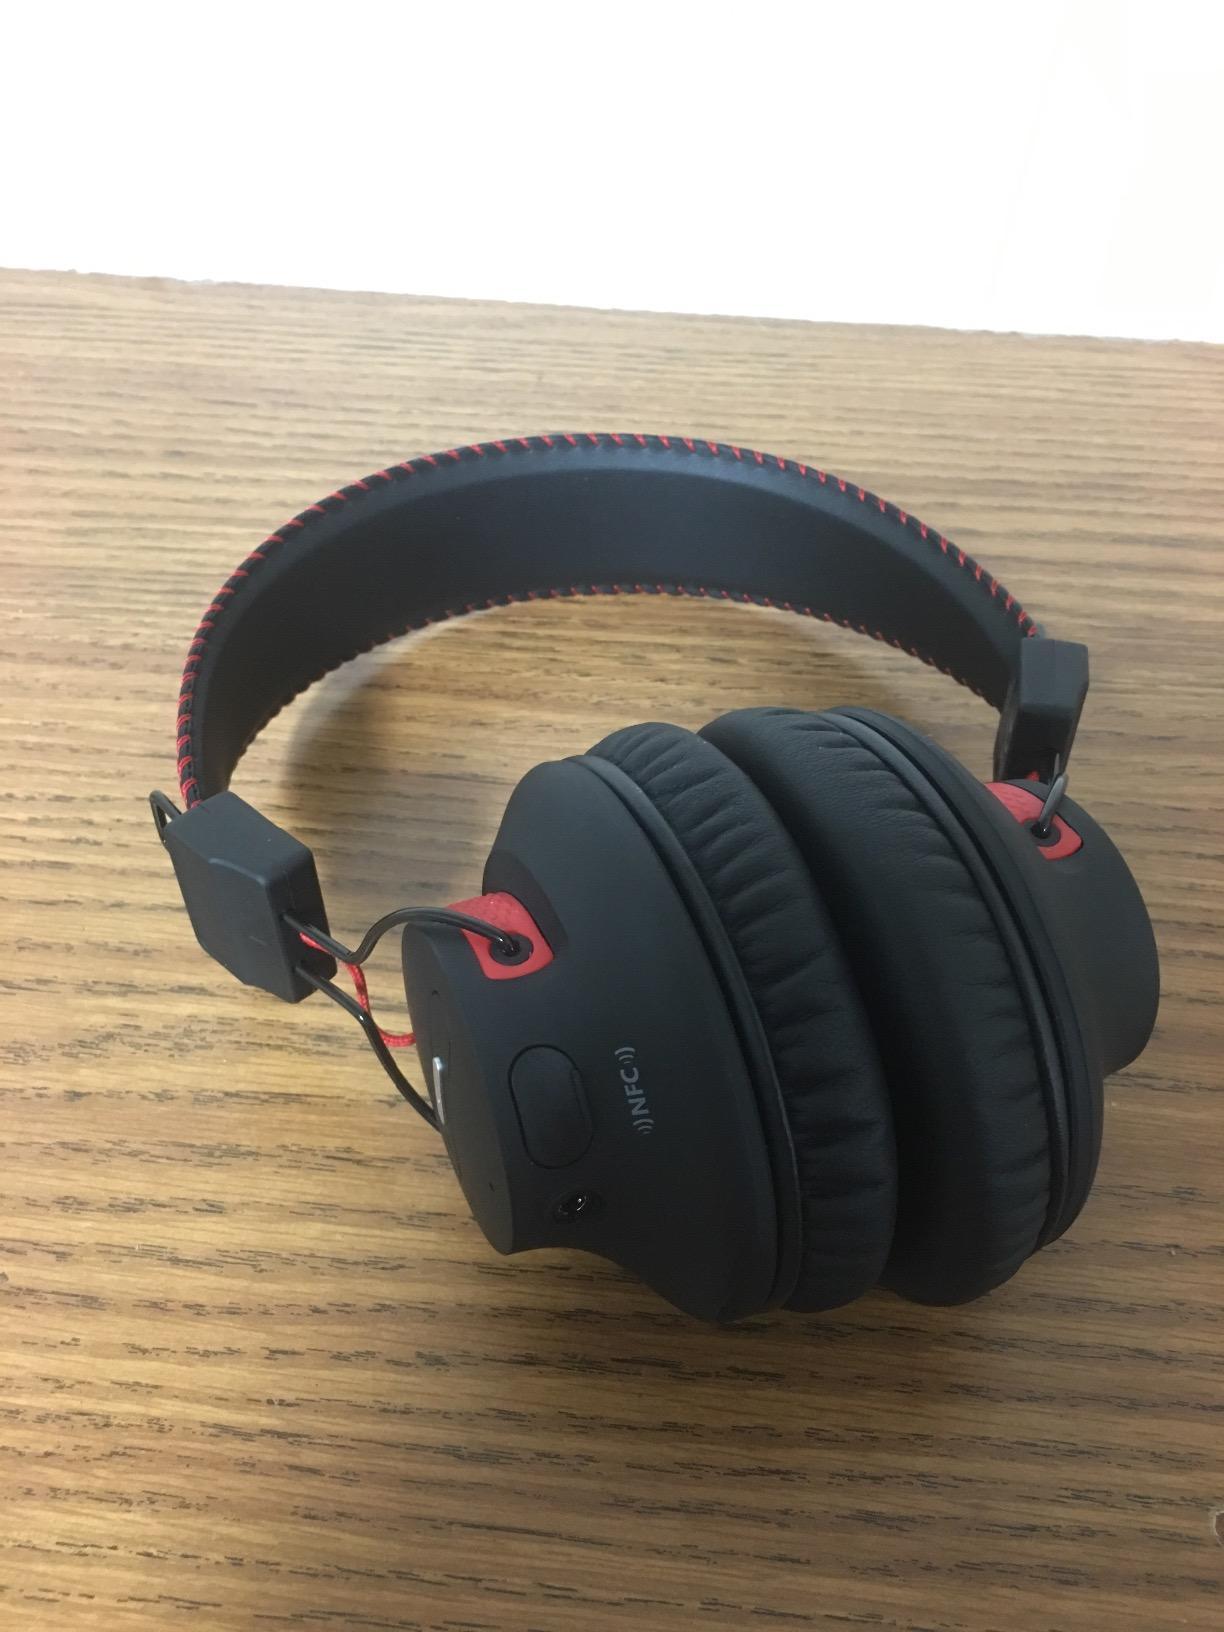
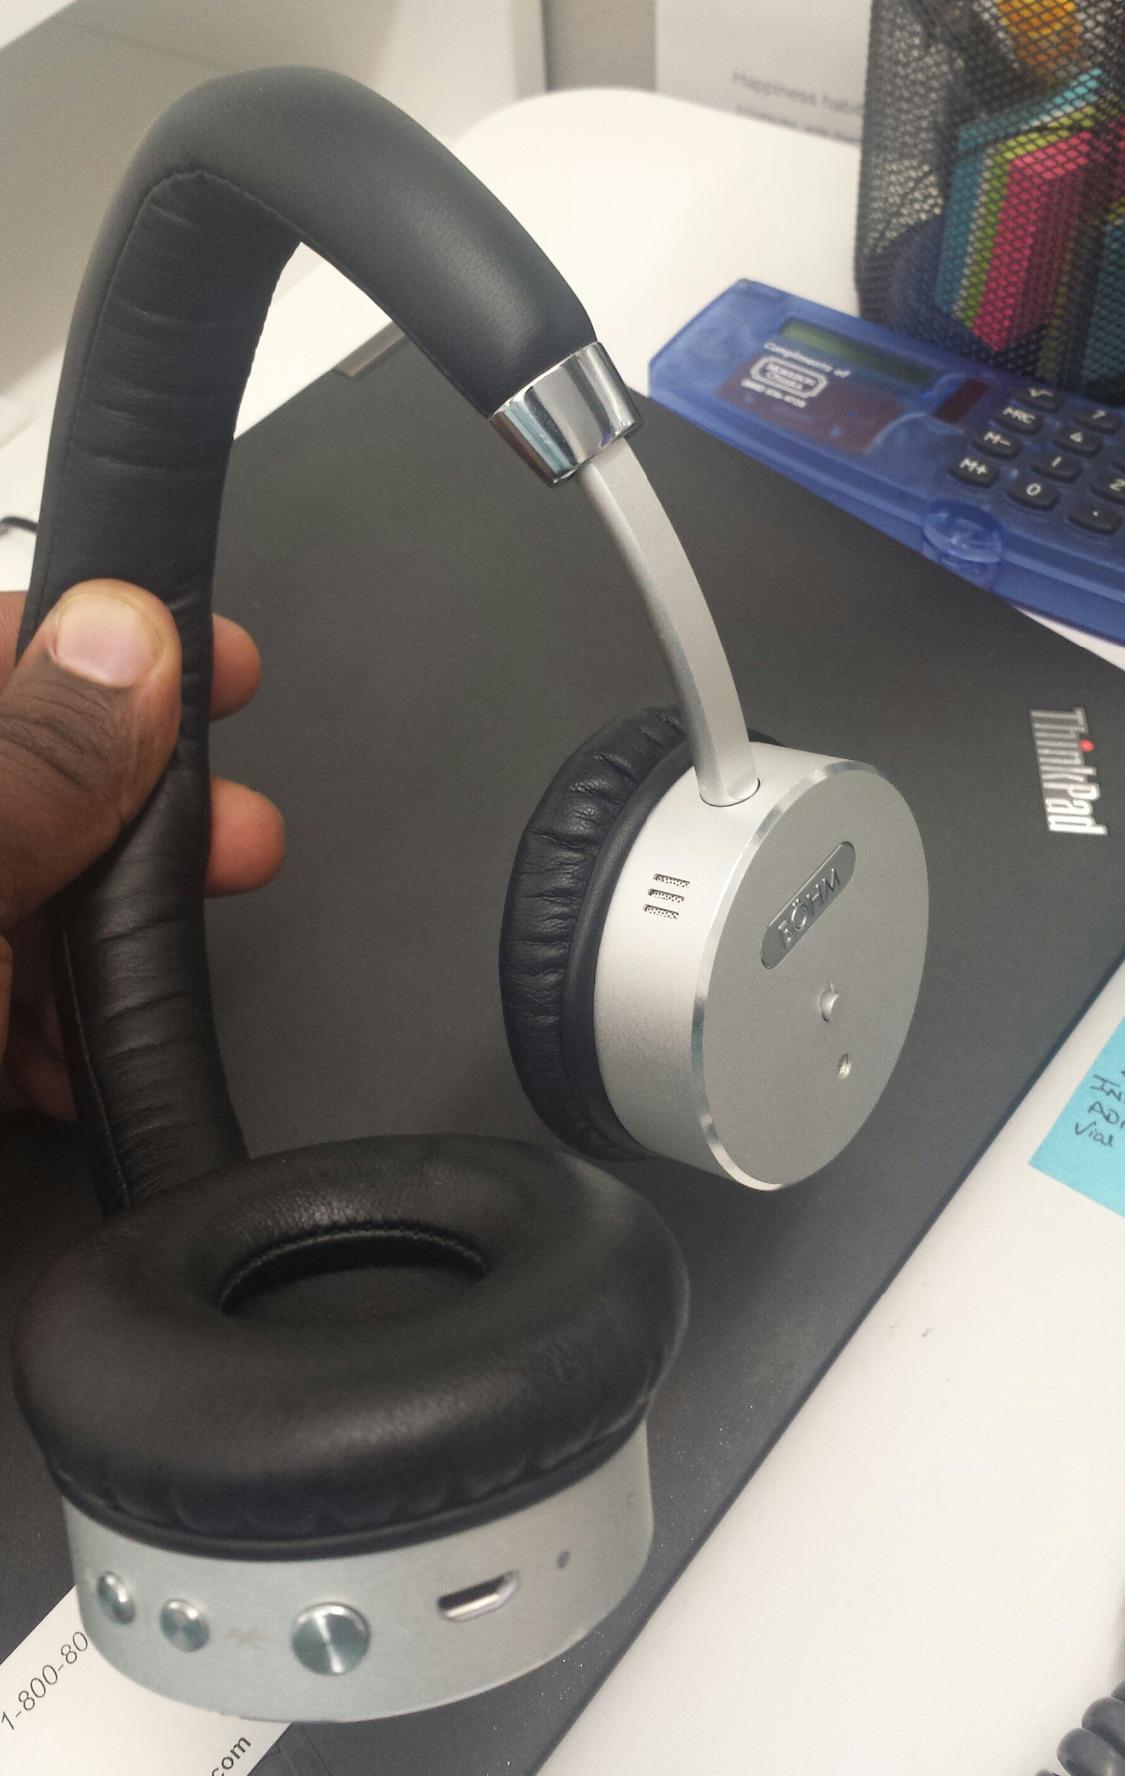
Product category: headphones
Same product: no